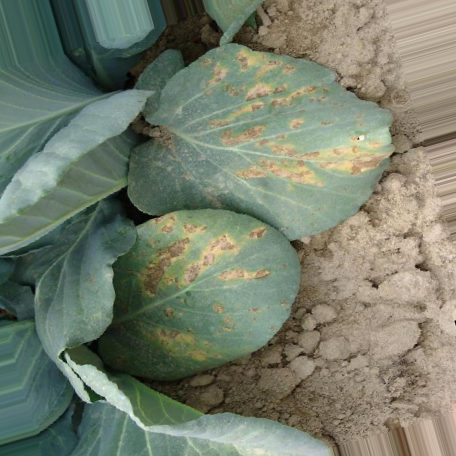
Label: Downy Mildew